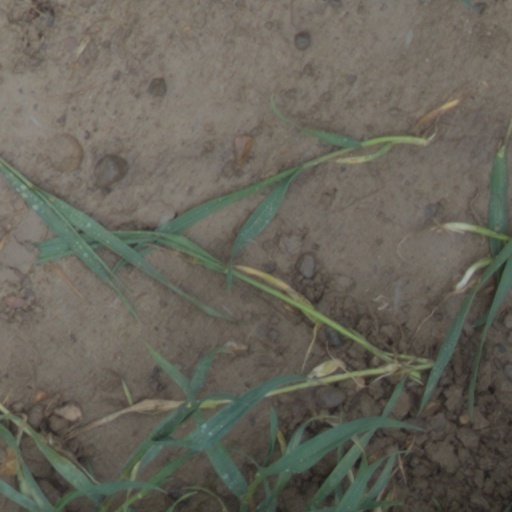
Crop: wheat